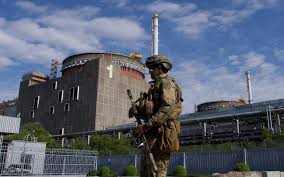
Label: Self Propelled Artillery